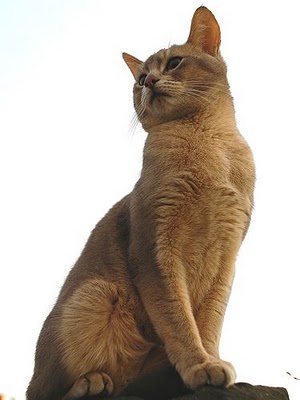
Breed: abyssinian